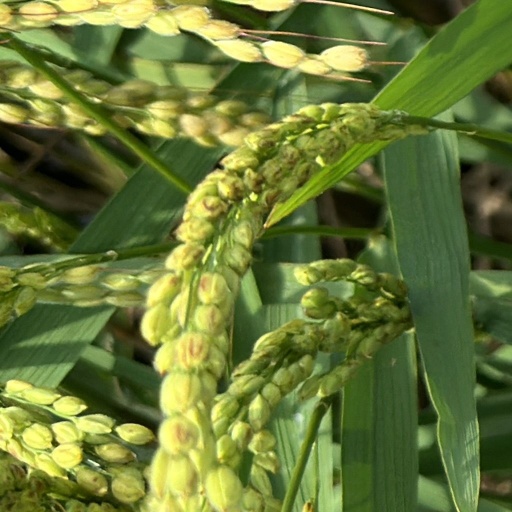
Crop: rice